Describe the emotion expressed in this image:  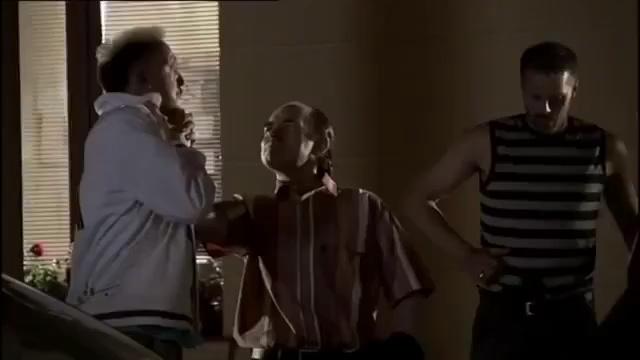
This person displays Suffering, valence and arousal with low intensity.